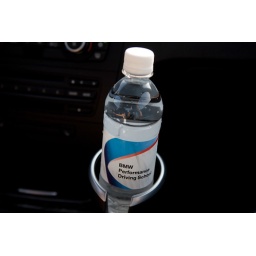
iDrive cup holder with performance water (shortly, it would fly out and end up near the driver's feet)